S. C. Megale

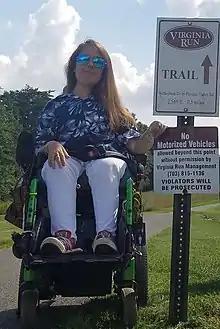

S. C. Megale (born Shea Coline Megale; June 13, 1995) is an American novelist and screenwriter, who frequently works in the young adult fiction, science fiction, and fantasy genres. She is best known for the novel "This Is Not a Love Scene".